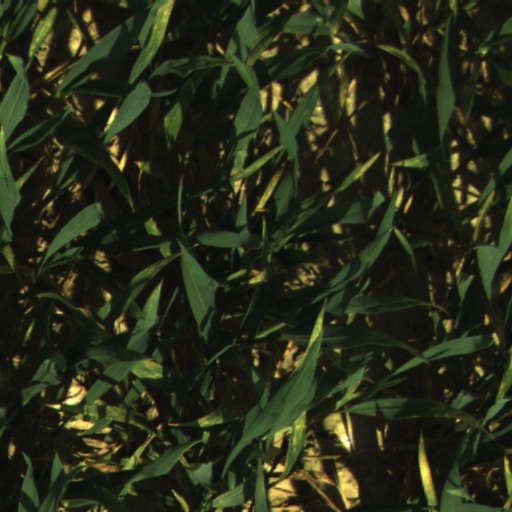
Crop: wheat